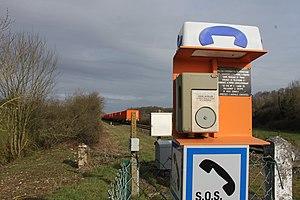
Ligne de Malaunay à Dieppe, téléphone d'appel S.O.S. du P.N.n°1, franchis par un train (Colas-Rail) de wagons porte-bennes à destination du site de Rouxmesnil-Bouteilles pour y charger de la terre, commune de Saint-Victor-l'Abbaye(76) .
La ligne de Malaunay - Le Houlme à Dieppe est une ligne ferroviaire française, non électrifiée à écartement standard et à une ou deux voies. Elle relie les villes de Malaunay et de Dieppe, dans le département de la Seine-Maritime. Elle constitue la ligne 350 000 du réseau ferré national.